Dr. Heckyl and Mr. Hype

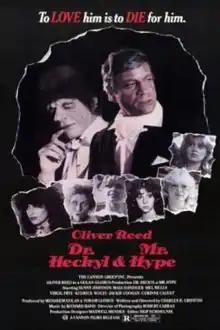
Film poster

Dr. Heckyl and Mr. Hype is a 1980 American comedy-drama horror romance film directed by Charles B. Griffith, starring Oliver Reed and Sunny Johnson.